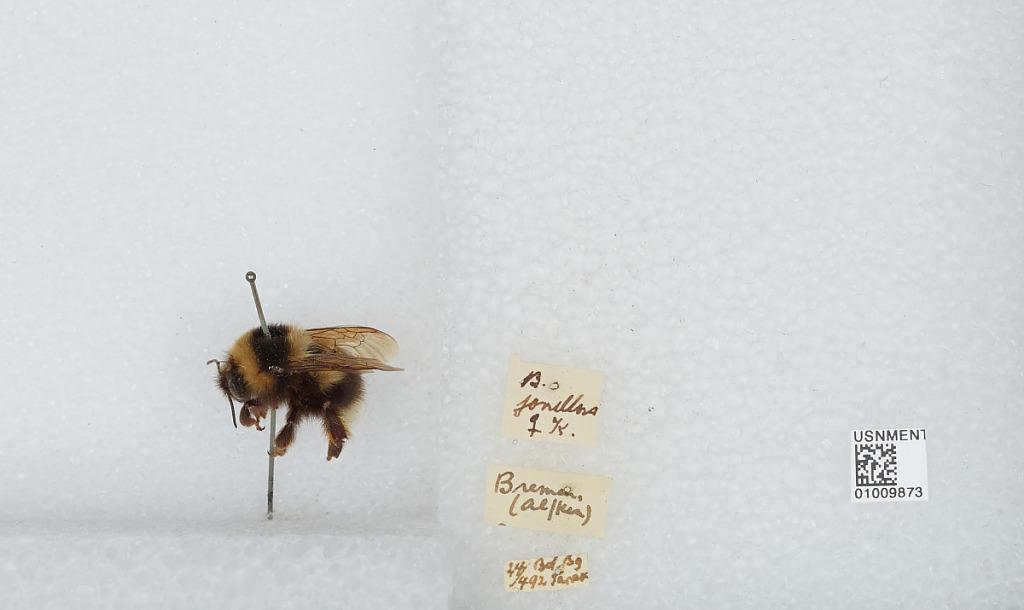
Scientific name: Bombus (Pyrobombus) jonellus (Kirby)
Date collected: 1892-4-14